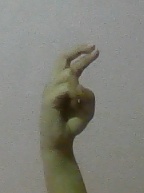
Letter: zay